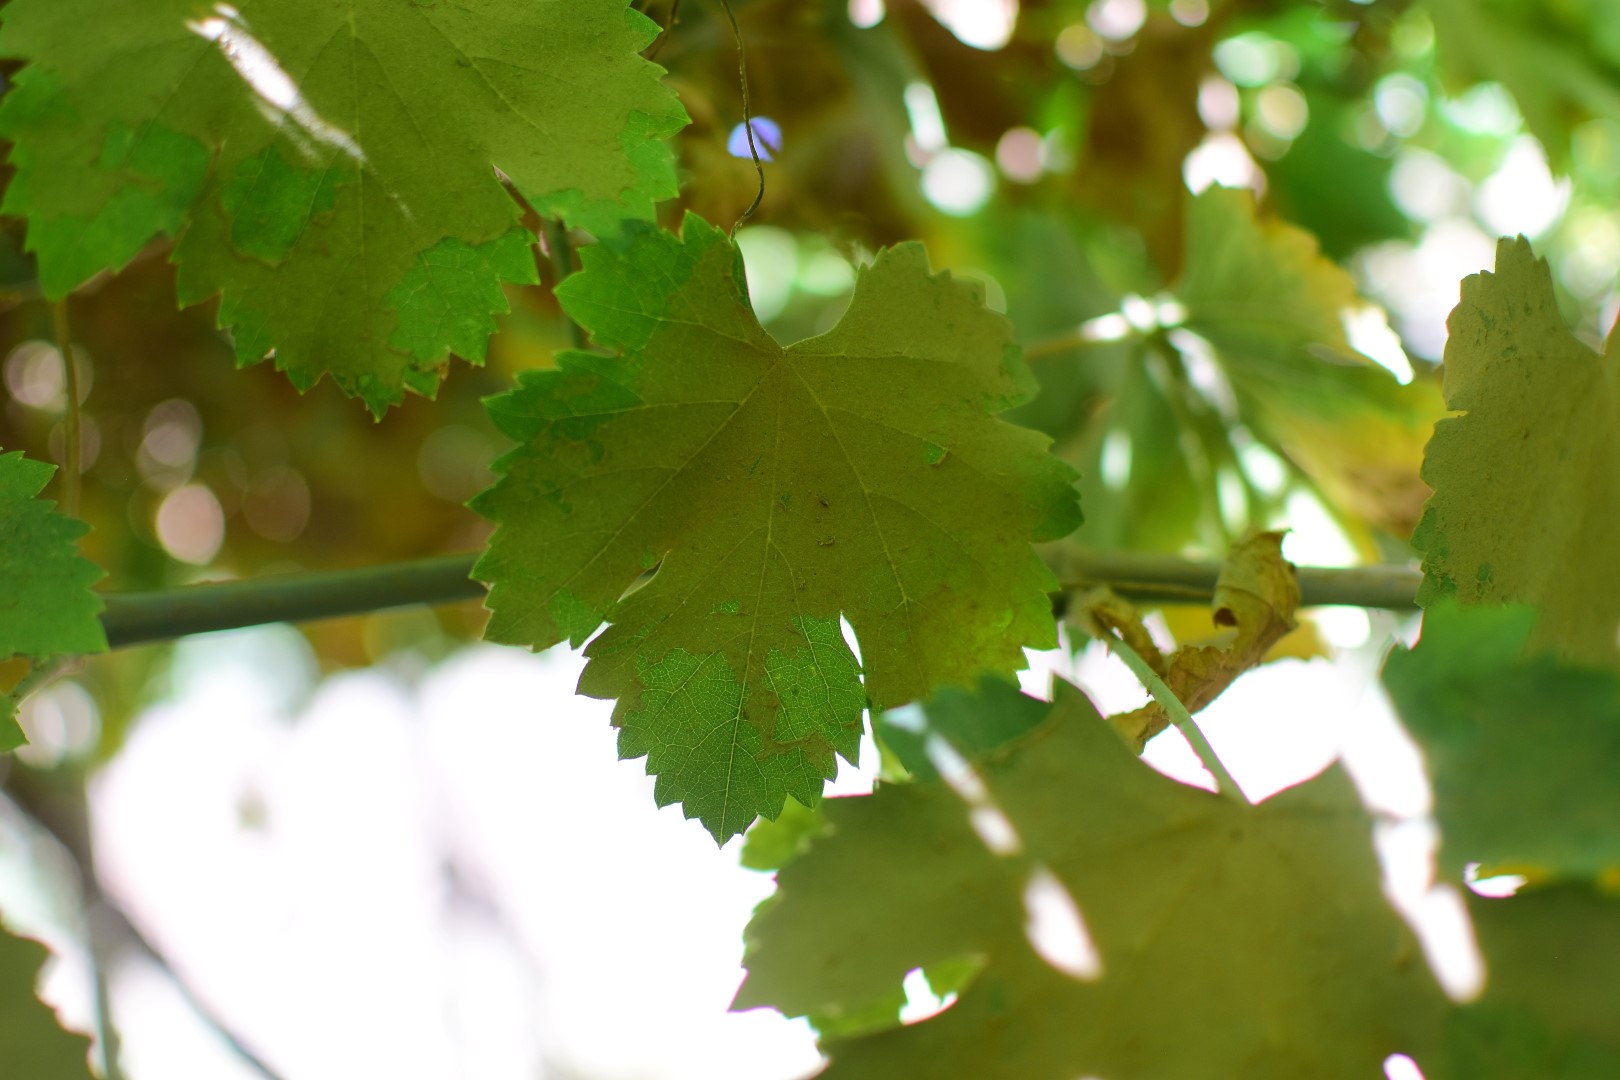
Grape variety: Halawani